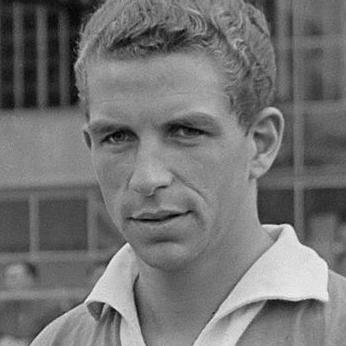
Age: 25